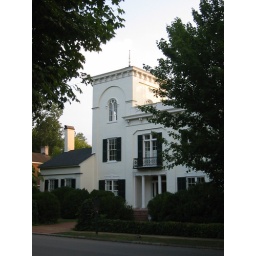
This home is in downtown Huntsville in the Twickingham historic district. Its a magnificent house on a very nice street